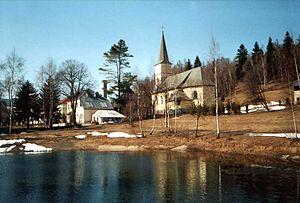
Vysoká Pec est une commune du district de Karlovy Vary, dans la région de Karlovy Vary, en Tchéquie. Sa population s'élevait à 373 habitants en 2018.